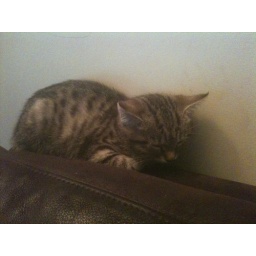
Another new animal in the house